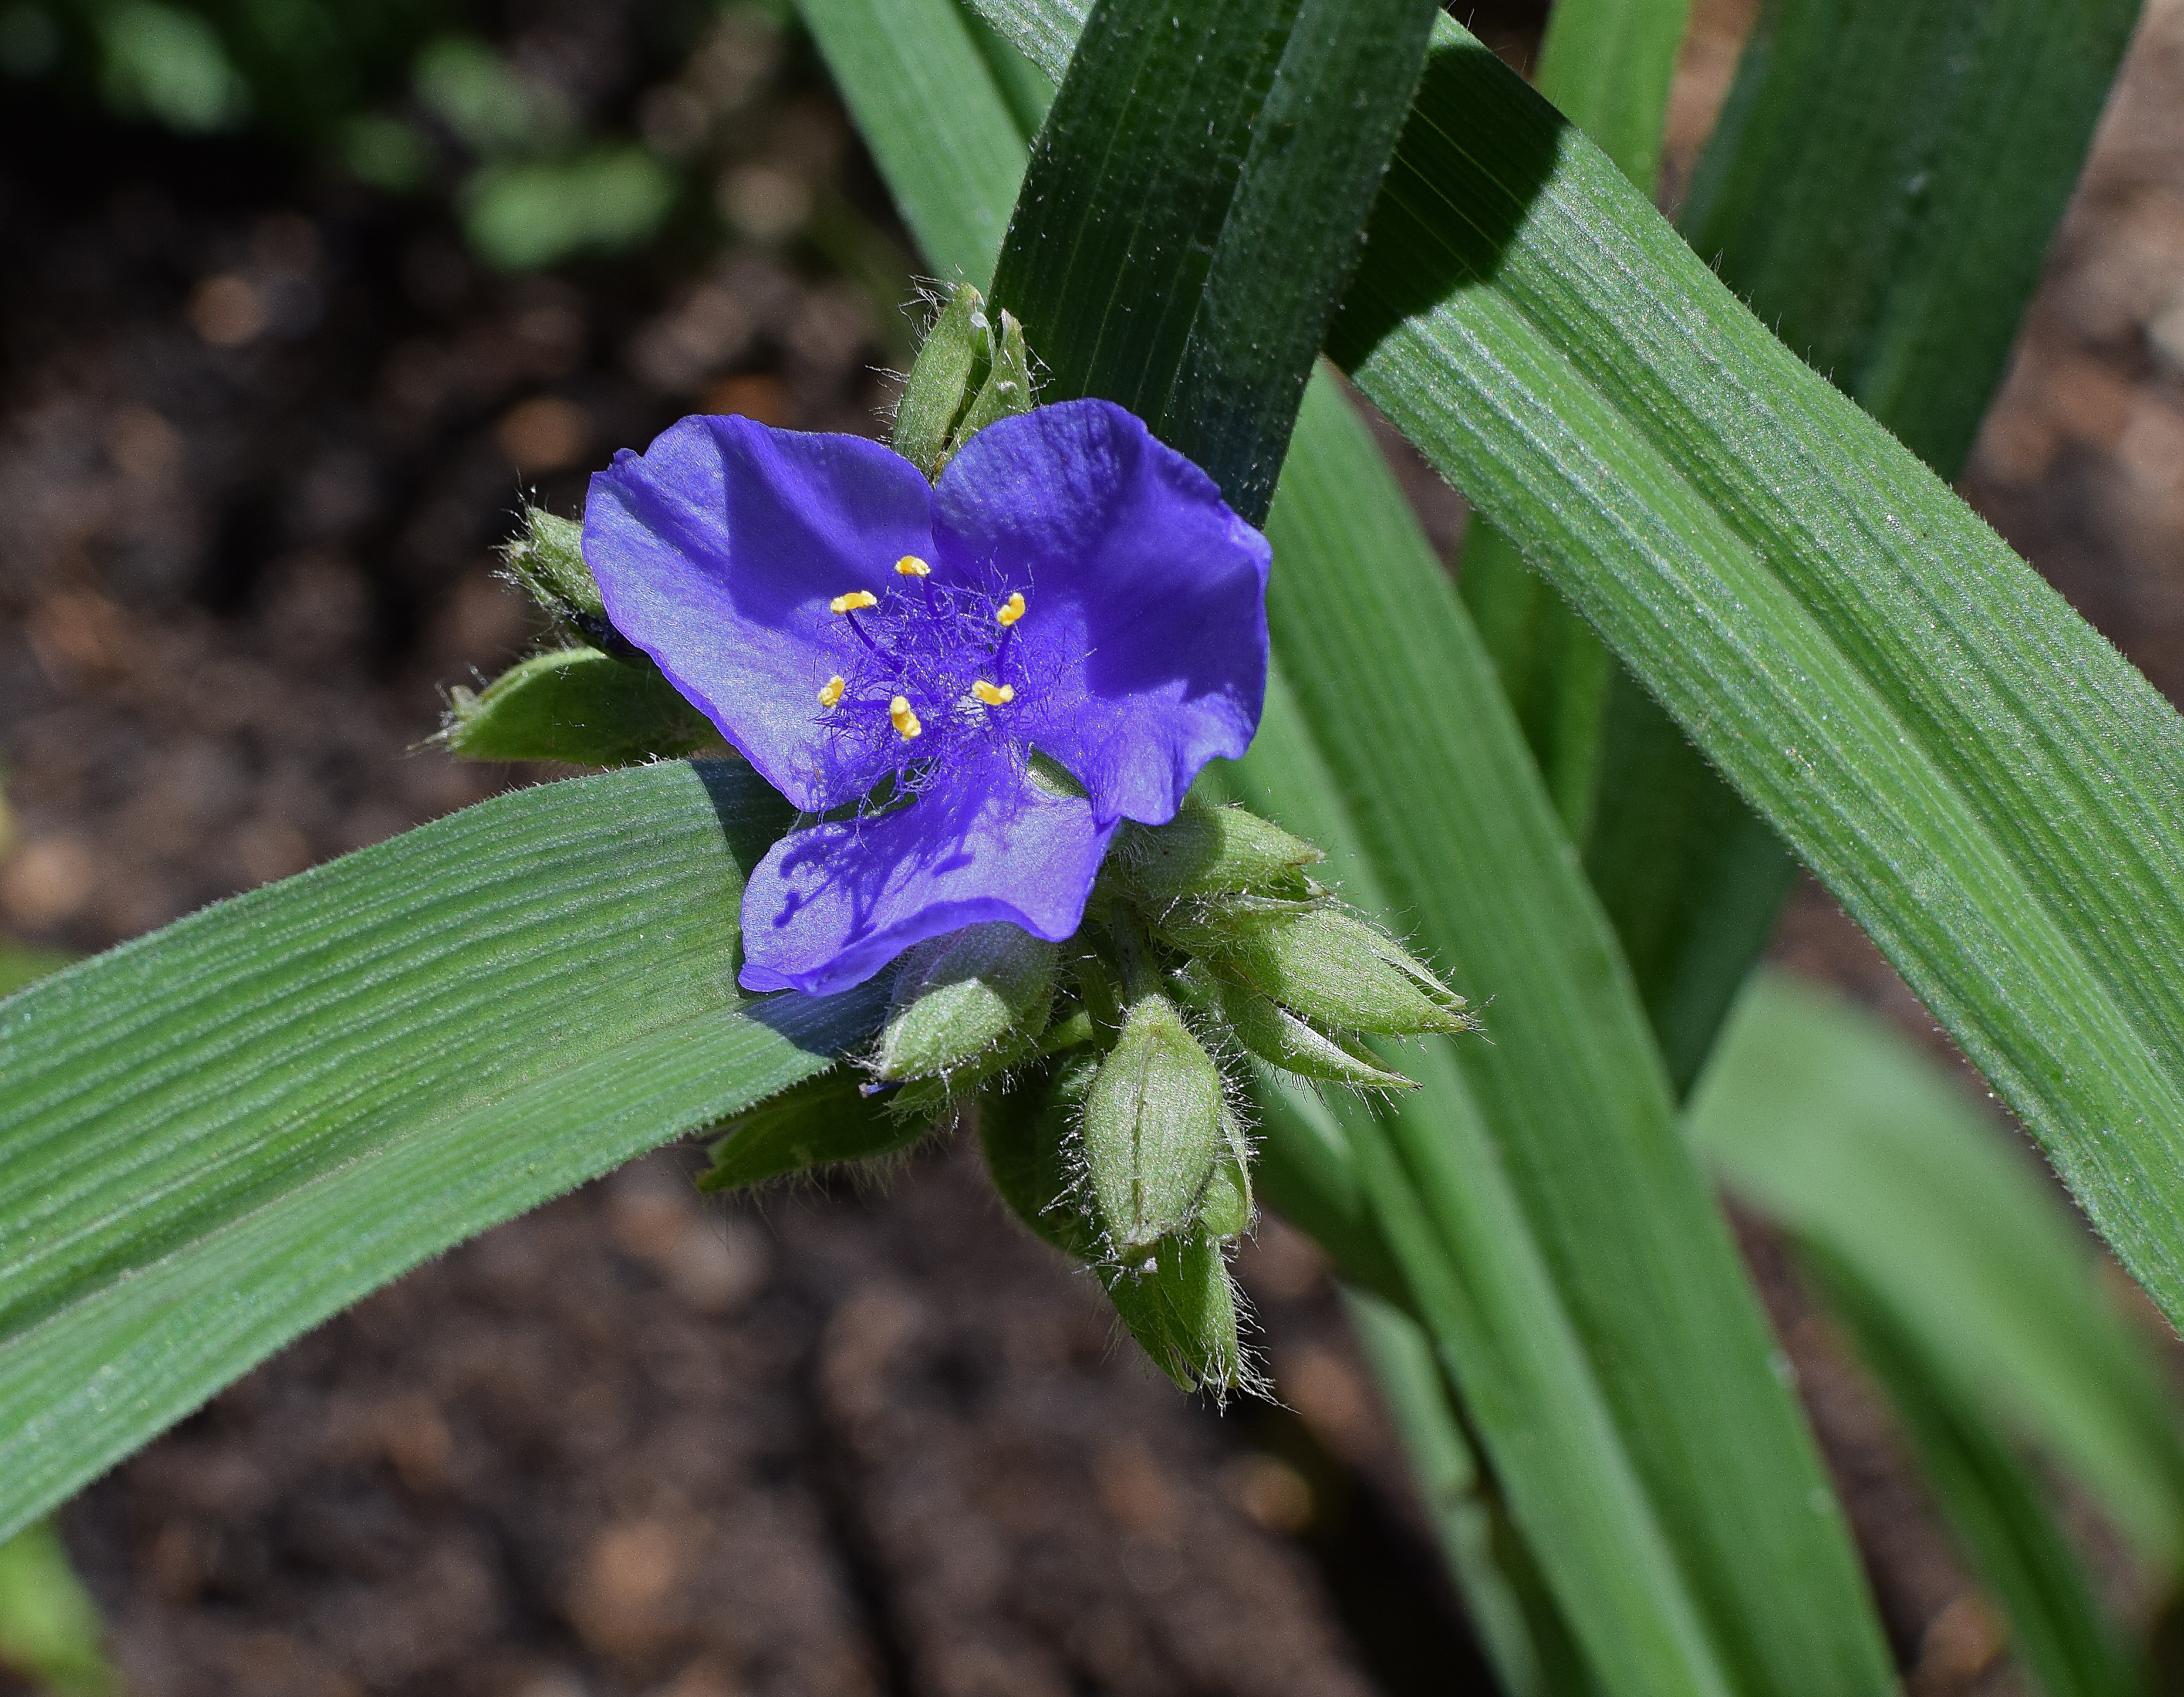
nature, blossom, plant, leaf, flower, purple, bloom, spring, herb, botany, colorful, garden, flora, wildflower, iris, bud, macro photography, tradescantia, flowering plant, monocot, plant stem, land plant, dayflower family, iris family, spiderwort with buds